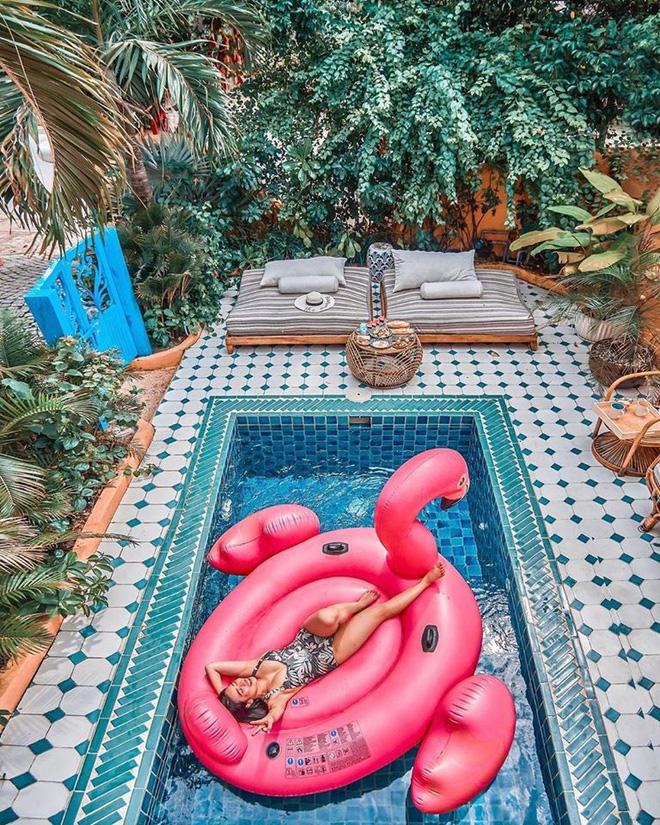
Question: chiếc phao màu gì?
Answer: chiếc phao có màu hồng